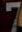
Number: 7